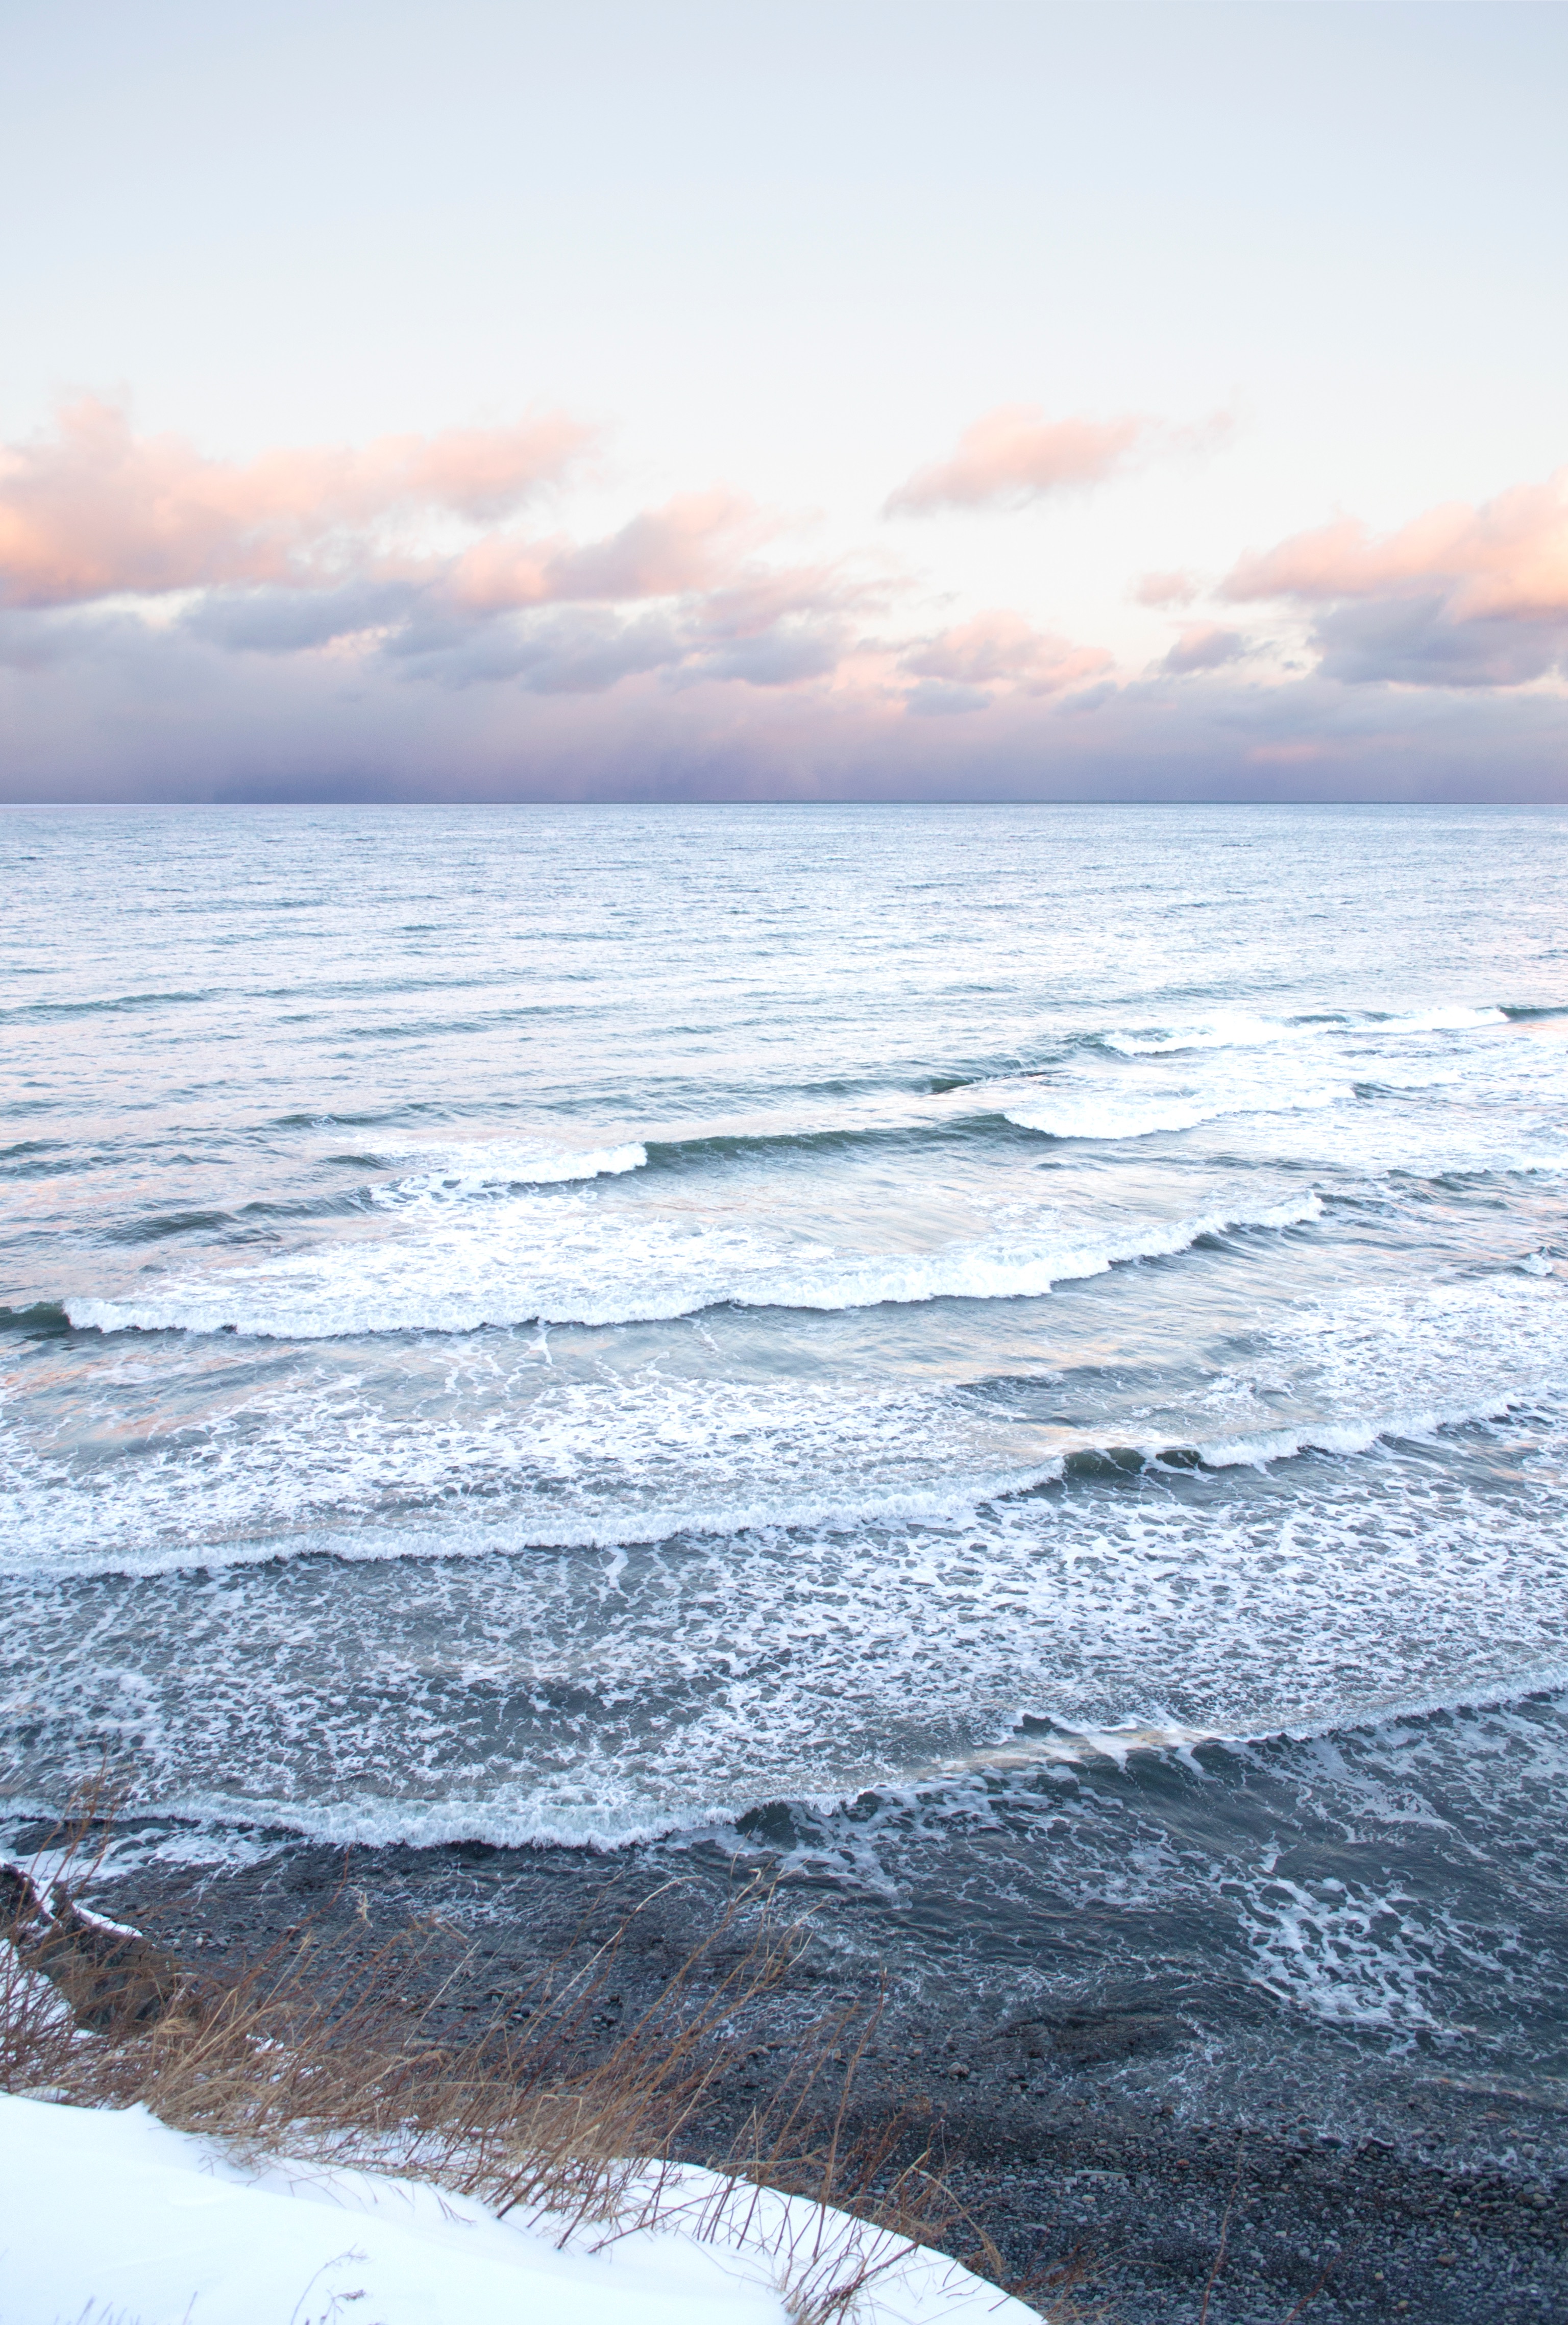
beach, sea, coast, sand, ocean, horizon, cloud, shore, wave, ice, body of water, arctic ocean, wind wave